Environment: real
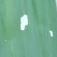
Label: fall_armyworm